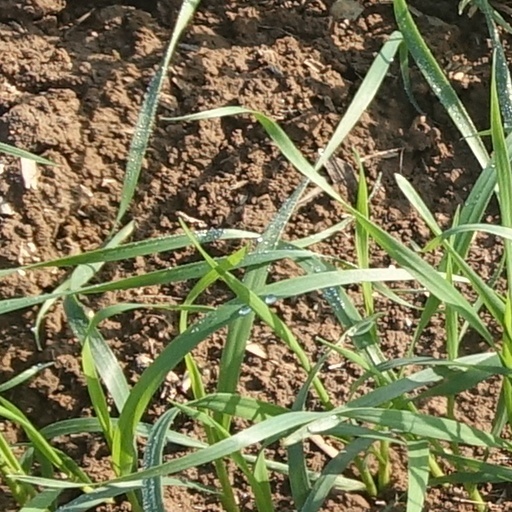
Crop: wheat